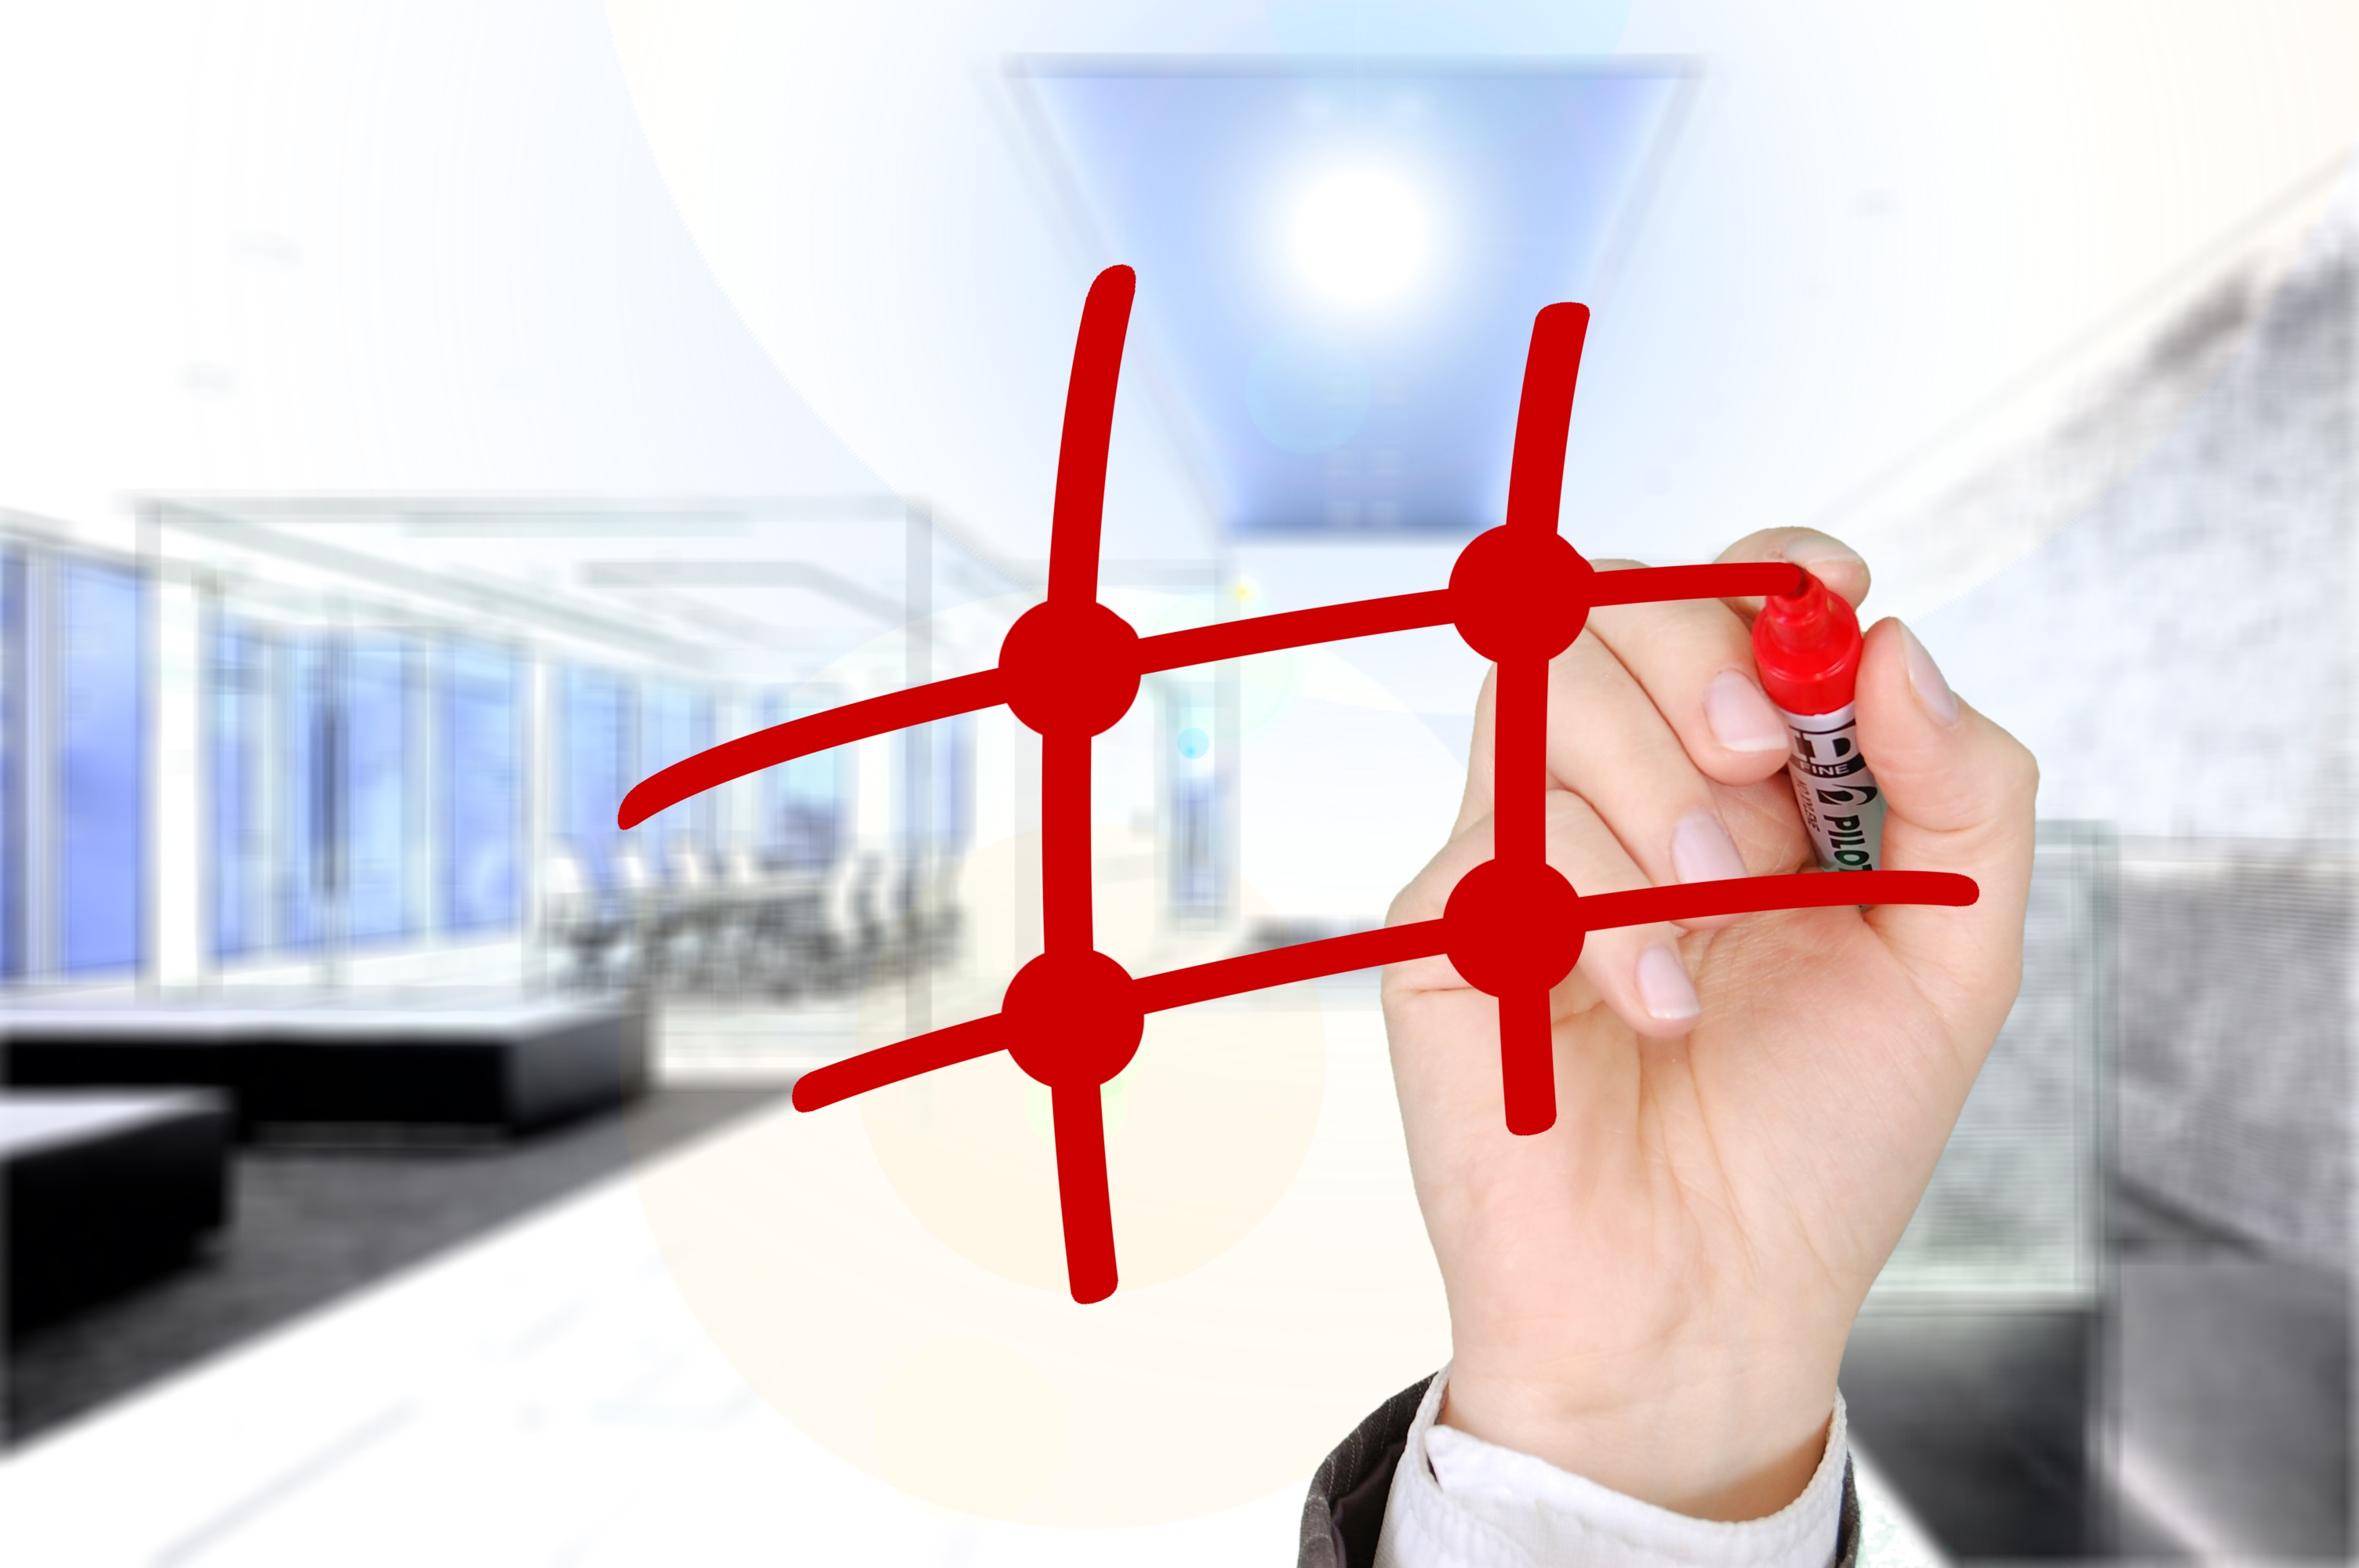
hand, finger, office, business, chart, brand, transparent, entanglement, hub, event, mirrored, wattle, knot, lecture, network, company, leave, integration, tissue, declaration, calculation, manager, mesh factory